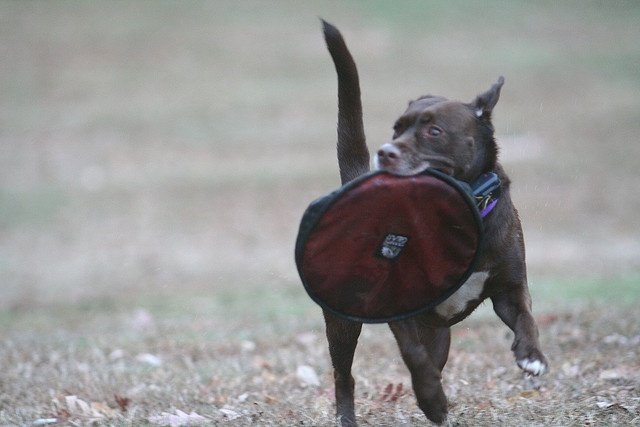
A dog in the grass that is holding a frisbee.
A dog is holding a frisbee in its mouth.
a dog running and holding a round object in its mouth
THERE IS A DOG THAT IS WALKING ON THE YARD
A dog that is carrying something in its mouth.